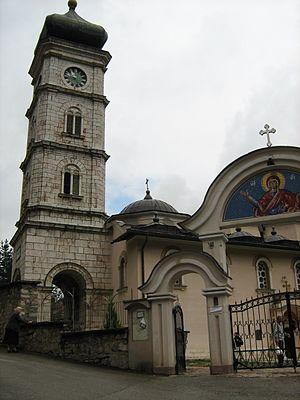
L'église de la Dormition-de-la-Mère-de-Dieu est située en Bosnie-Herzégovine, sur le territoire de la ville de Čajniče et dans la municipalité de Čajniče. Elle a été construite entre 1857 et 1853 et est inscrite sur la liste des monuments nationaux de Bosnie-Herzégovine.